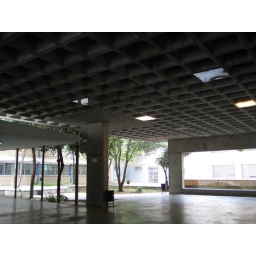
Coffered concrete system under an open part on the ground floor of the Architecture School.